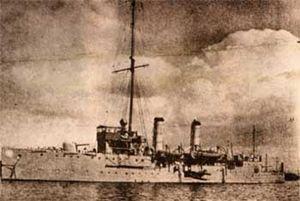
Le Putsch de Canton, également connu sous le nom d'incident de Zhongshan ou d'incident du 20 mars est une répression politique menée par le Kuomintang, le 20 mars 1926, officiellement en réaction à une hypothétique tentative de coup d'état communiste. Il consista en la purge de tous les membres communistes de l'Armée Nationale Révolutionnaire à Guangzhou par Tchang Kai-shek. Cet événement brisera le premier front uni entre le Kuomintang et le parti communiste chinois mais permettra de consolider grandement le pouvoir de Tchang Kaï-shek avant le lancement de l'Expédition du Nord. Il s'assurait de son contrôle absolu de l'armée du Kuomintang et lui donnait une stature nationale incontournable en Chine.